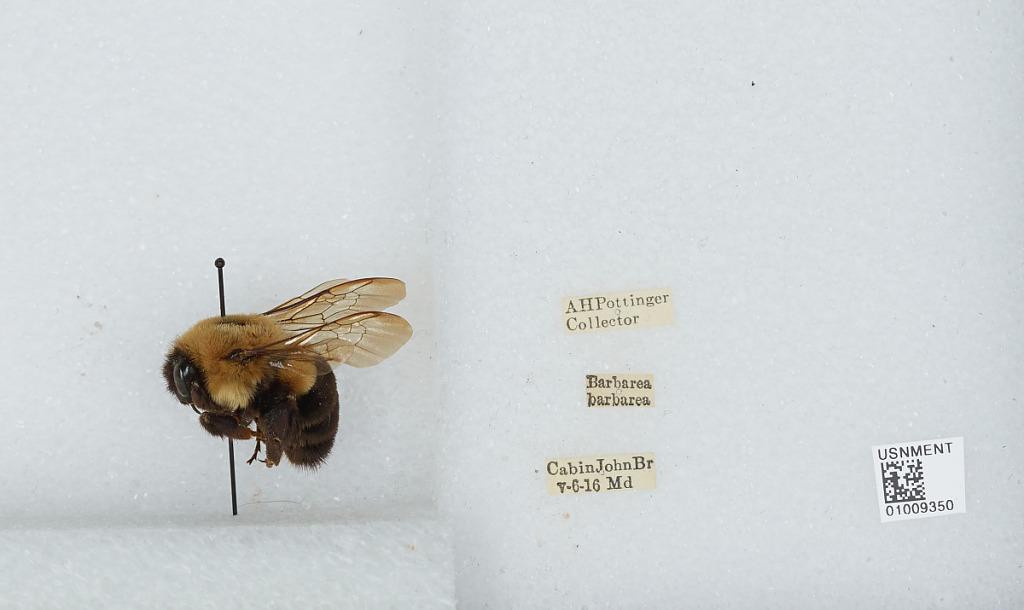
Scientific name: Bombus (Pyrobombus) impatiens Cresson
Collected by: A. Pottinger
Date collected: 1916-5-6
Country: United States
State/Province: Maryland
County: Montgomery
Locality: Cabin John Bridge
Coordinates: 38.9728, -77.1486